Laia Martínez i López

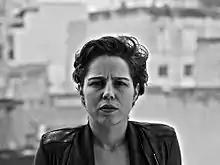
Laia Malo in 2016

Malo was born in Berga, Catalonia, Spain on the 21 April 1984.